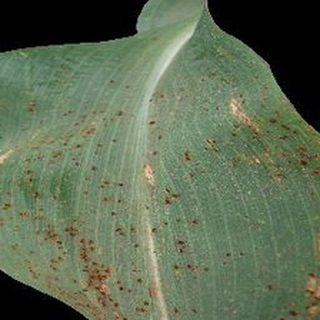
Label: corn_common_rust